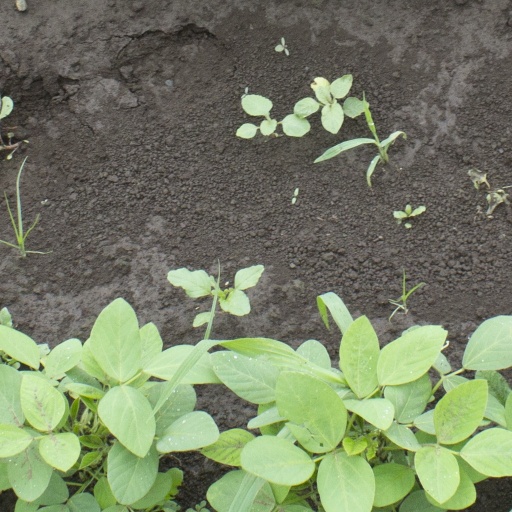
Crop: soybean